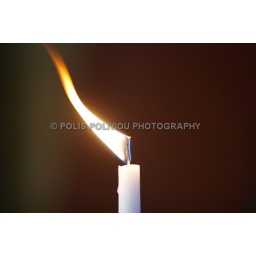
a lighted candle in a church